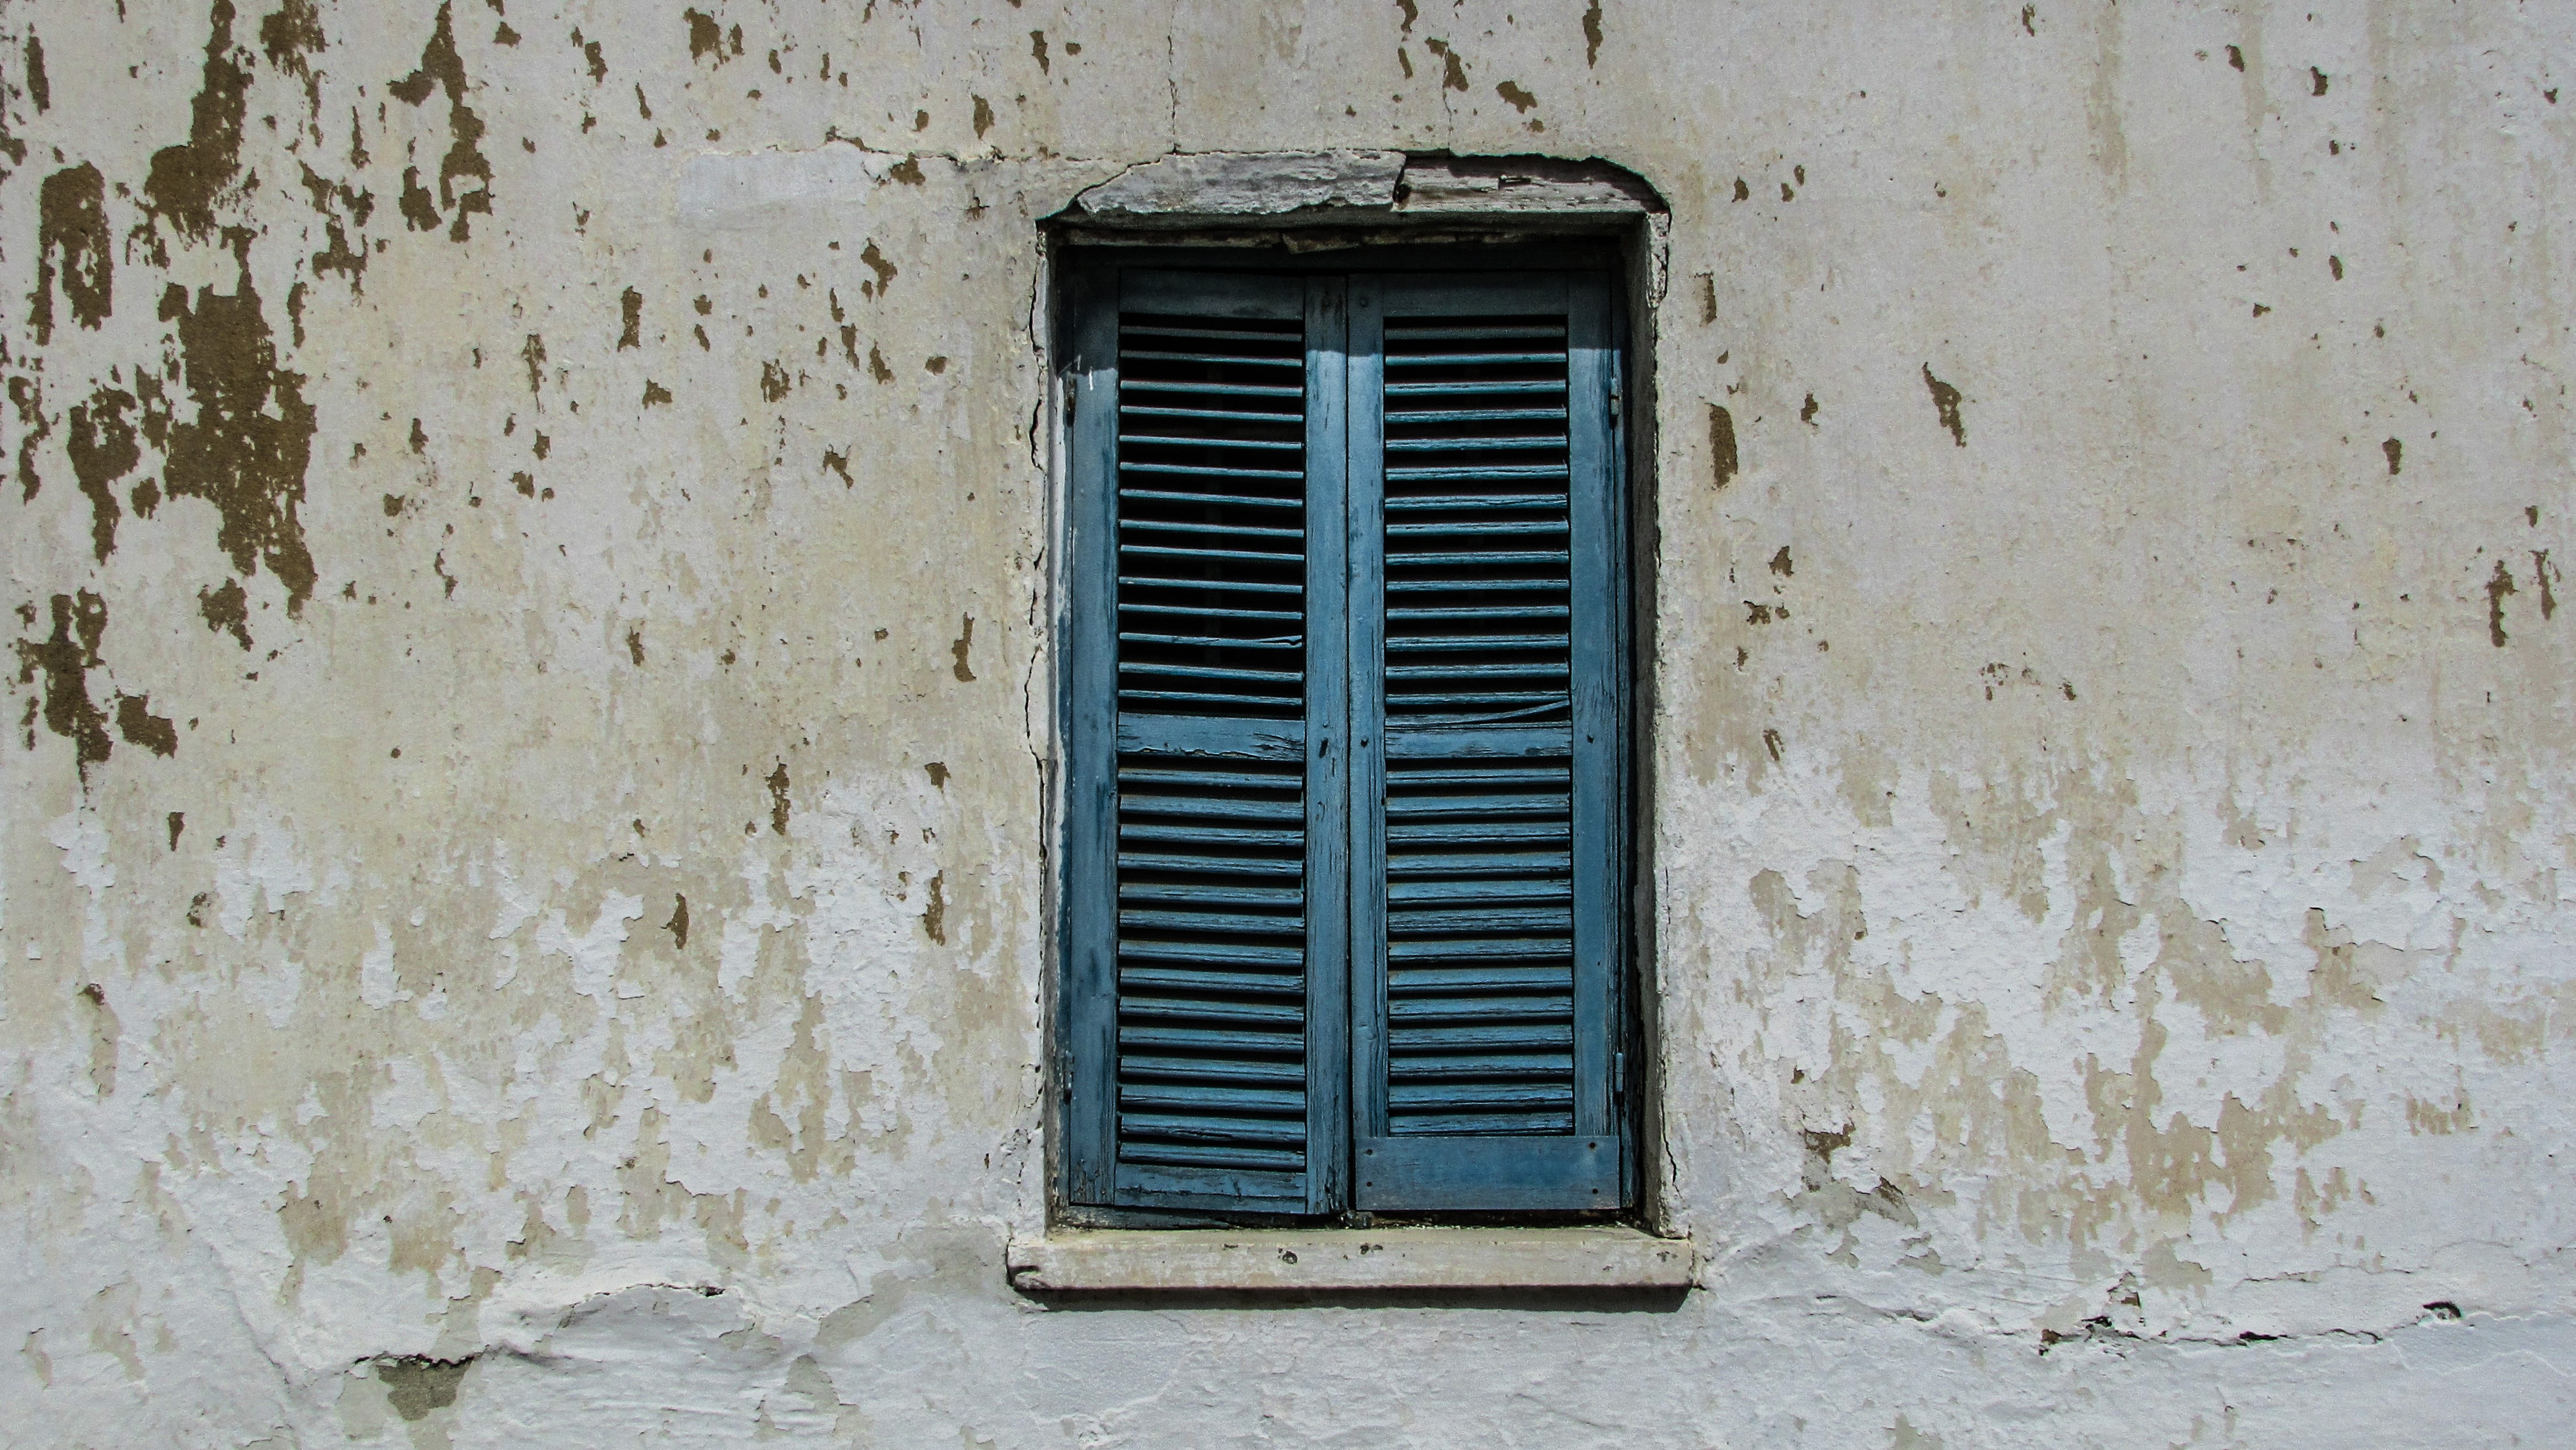
wood, white, house, window, wall, color, facade, blue, black, brick, lighting, door, interior design, old house, rusty, wooden, traditional, cyprus, aged, xylotymbou, urban area, window covering